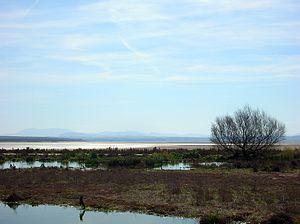
Lagune de Fuente de Piedra (comarque d'Antequera, province de Malaga, Espagne)Español: Laguna de Fuente de Piedra (comarca de Antequera, provincia de Málaga, España)
La lagune de Fuente de Piedra est une zone humide située dans le nord de la province de Malaga, sur la commune de Fuente de Piedra, en Espagne. La lagune est protégée et on y trouve la Réserve naturelle Lagune de Fuente de Piedra.